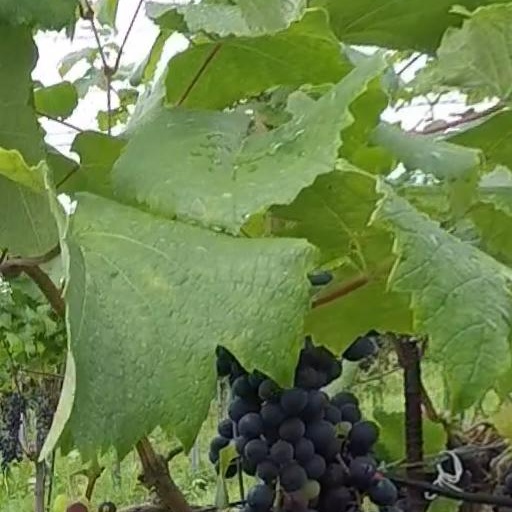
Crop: grape